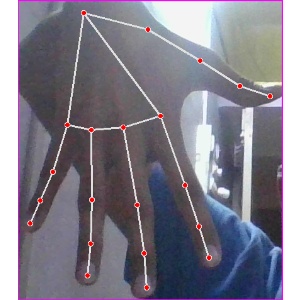
अक्षर: ढ